Yemeni revolution

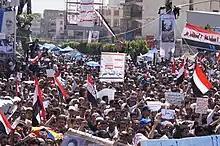
Tens of thousands of protesters marching to Sanaʽa University, joined for the first time by opposition parties

According to Al Jazeera, the deeply fractured opposition includes the Joint Meeting Parties (JMP; formed in 2002), Islah (also known as Yemeni Congregation for Reform and the major member of JMP), the al-Ahmar family, and various insurrection groups including the Houthis in the north and the South Yemen Movement in the south. These groups include socialist, Islamist and tribal elements with differing goals. Islah, which currently holds about twenty per cent of the seats in the legislature, includes some members of the Ahmar family, Yemen's Muslim Brotherhood, and Salafi preacher Abdul Majid al-Zindani, labeled a "specially designated global terrorist" by the US. The JMP also includes the Yemeni Socialist Party (YSP), Al-Haq, the Unionist party, and the Popular Forces Union party. The al-Ahmar sons – Sadek al-Ahmar and Hamid al-Ahmar – whose late father was a former leader of the Hashid tribal confederation, want power. The Southern Movement has temporarily dropped its calls for secession with calls for Saleh's ouster.